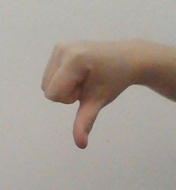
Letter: waw